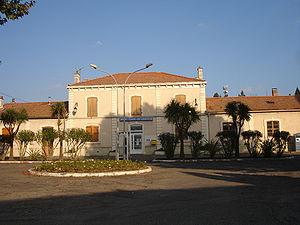
France, Aude (11), Limoux, Gare
Limoux est une commune française, située dans le département de l'Aude en région Occitanie, elle en est l'une des deux sous-préfectures.